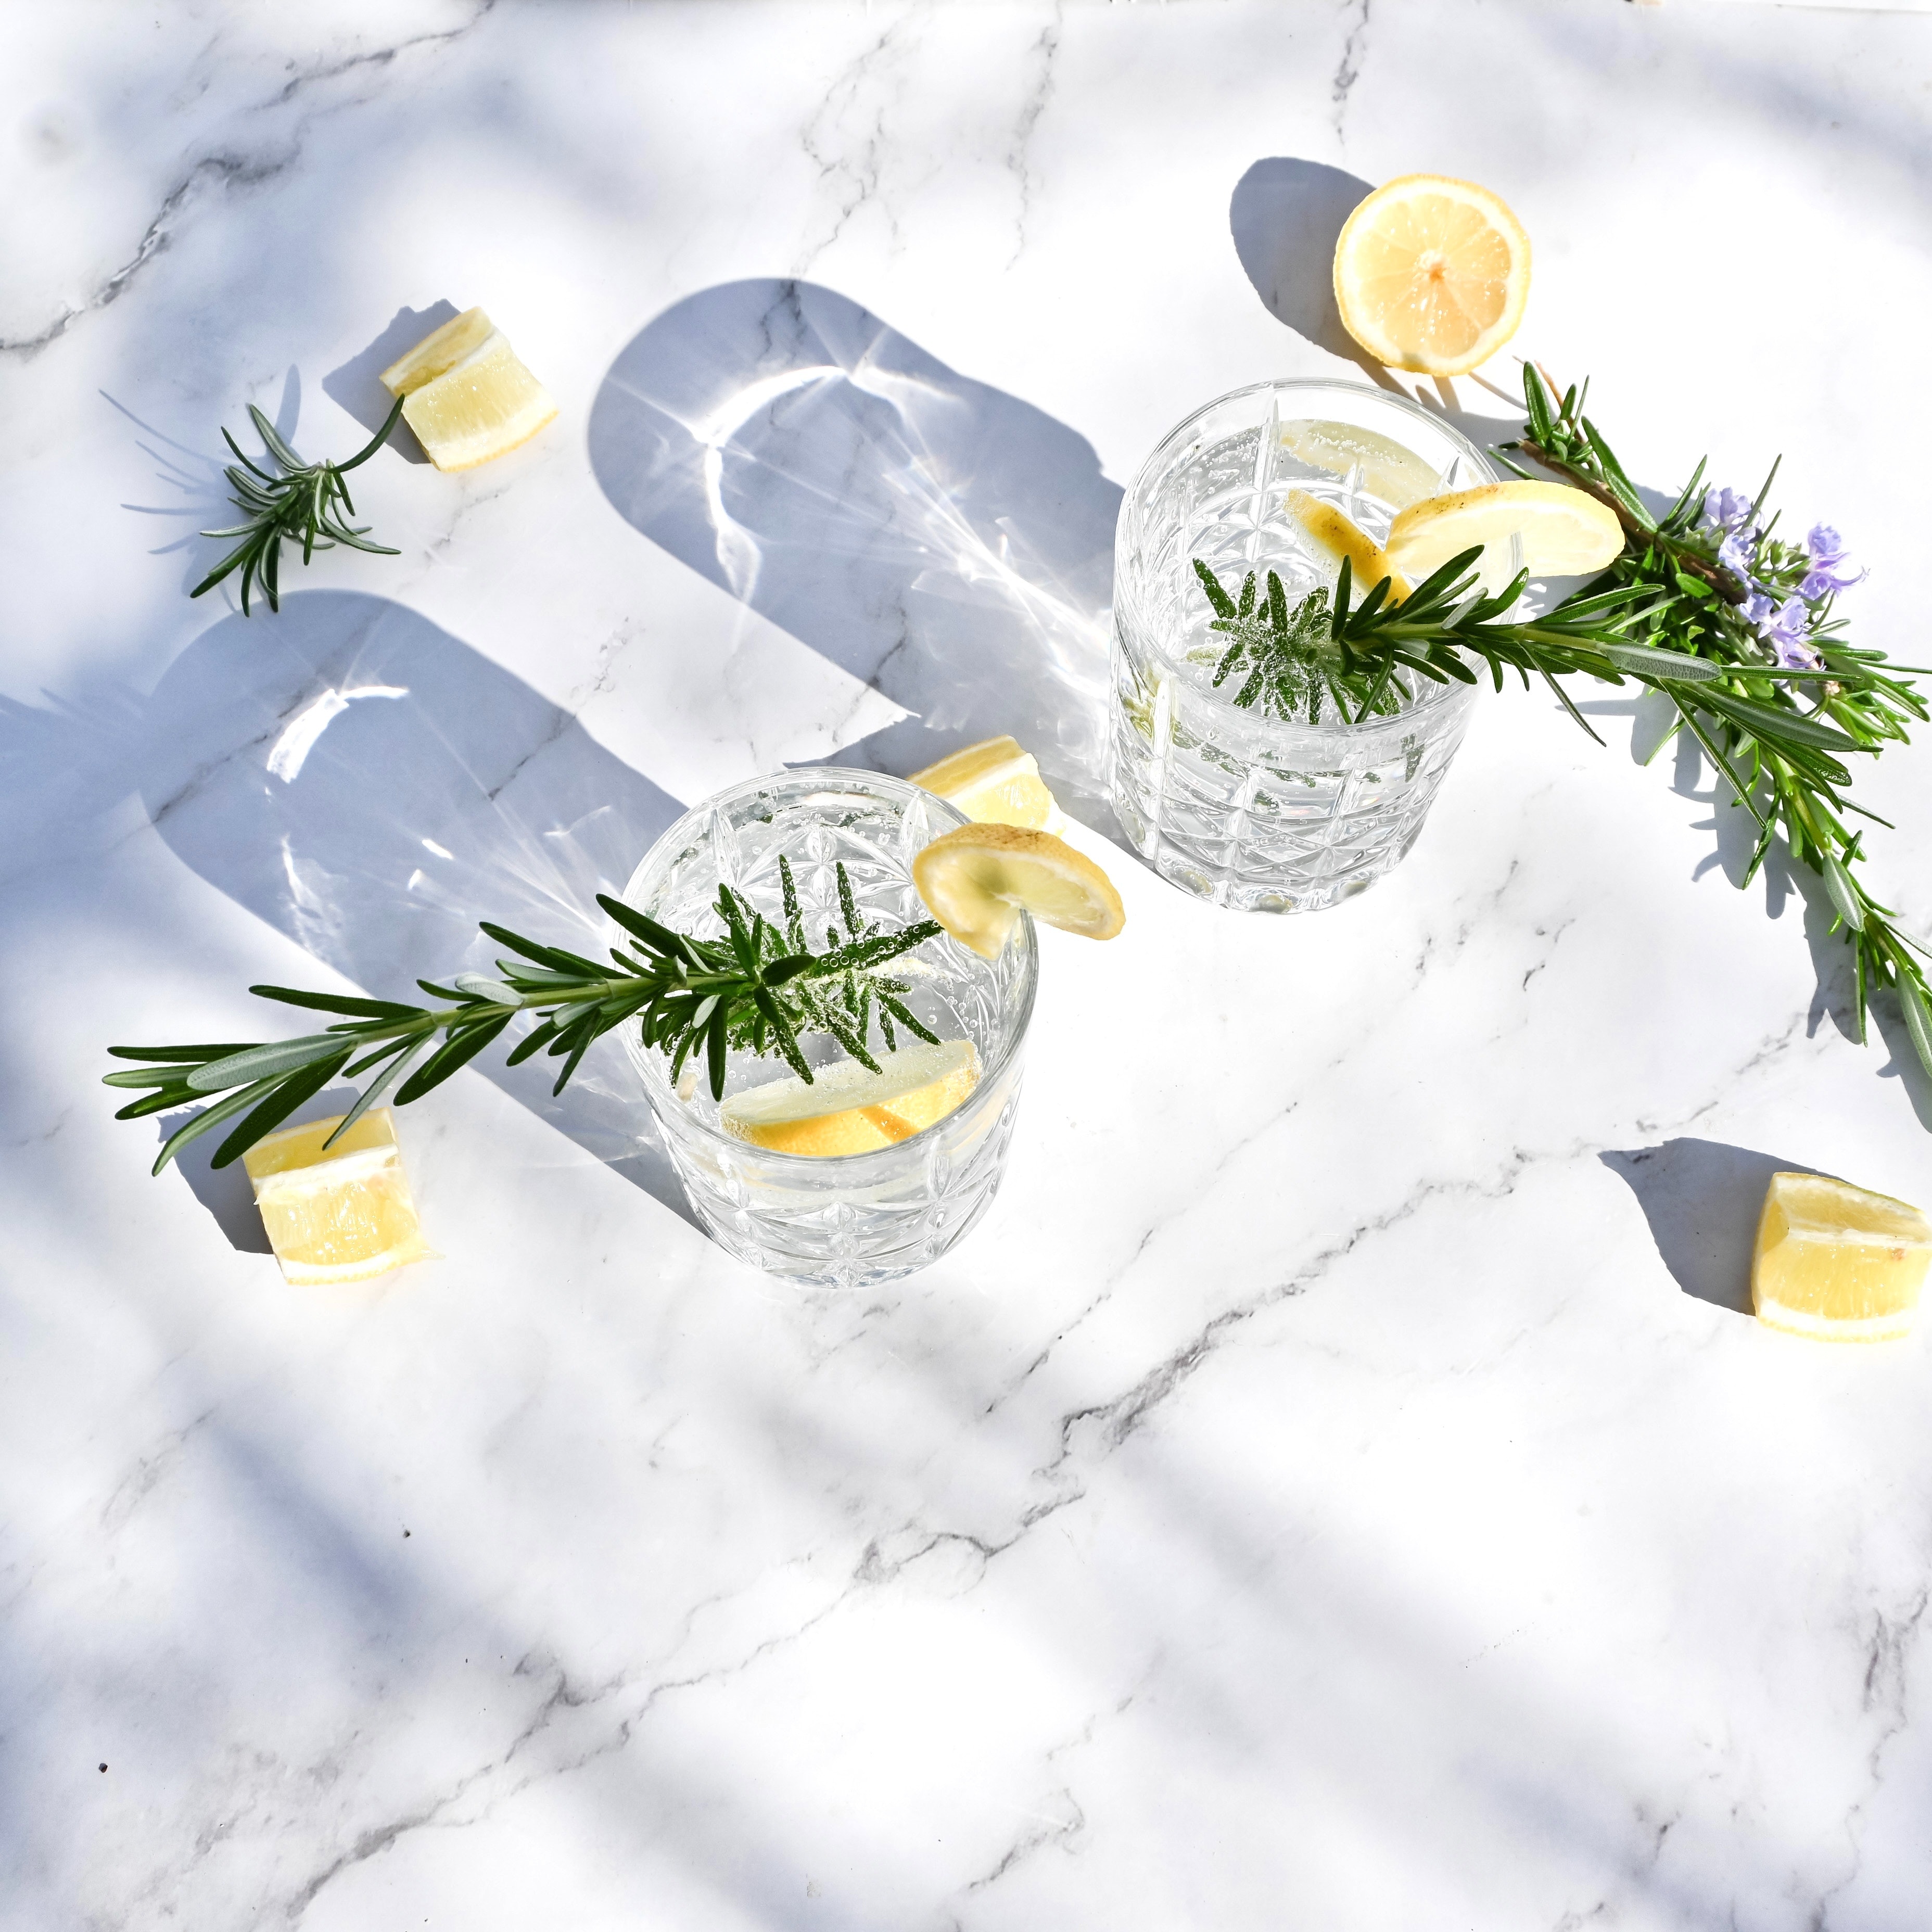
natural, branch, dishware, flower, font, twig, grass, art, plant, serveware, painting, event, illustration, floral design, graphics, porcelain, drawing, evergreen, landscape, conifer, floristry, flower arranging, cut flowers, bouquet, herb, plate, watercolor paint, natural landscape, graphic design, wildflower, winter, la carte food, artwork, fir, plant stem